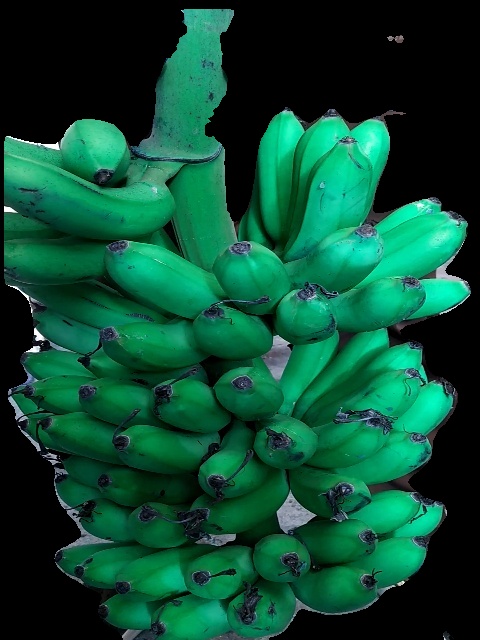
Variety: rasbale
Grade: grade1